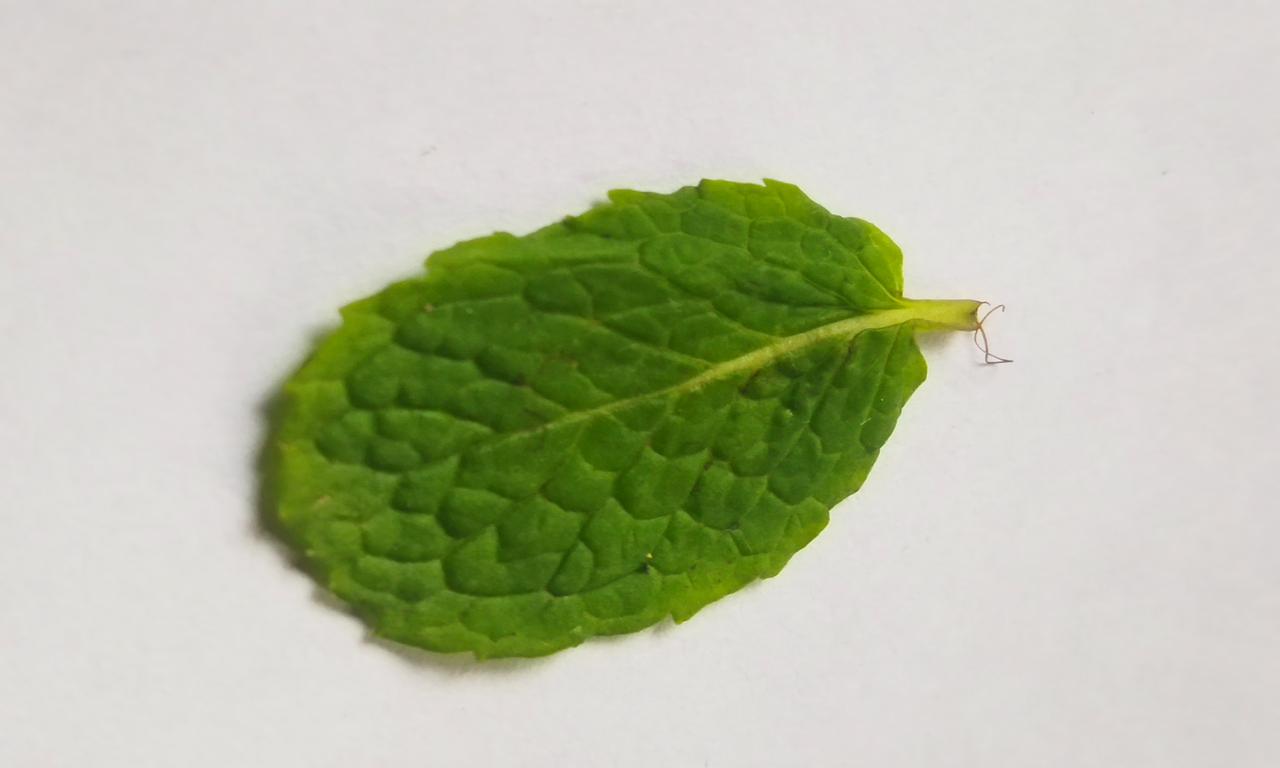
Label: Fresh